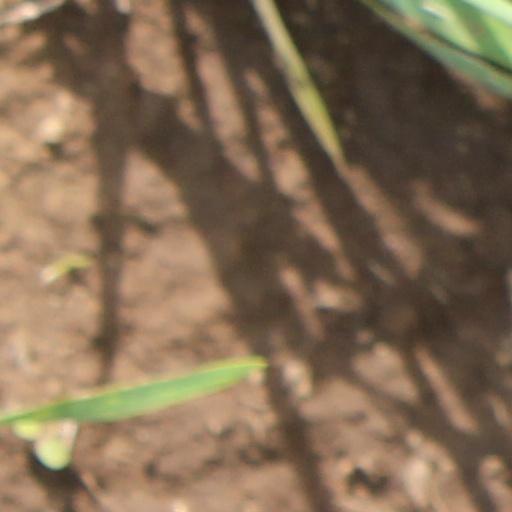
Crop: wheat